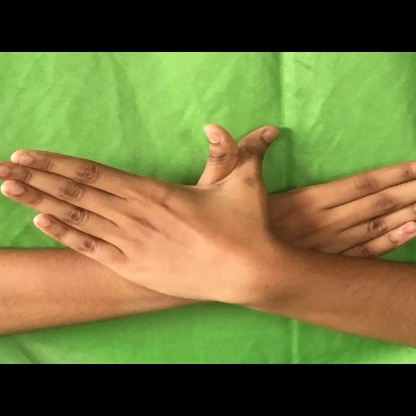
Mudra: Garuda